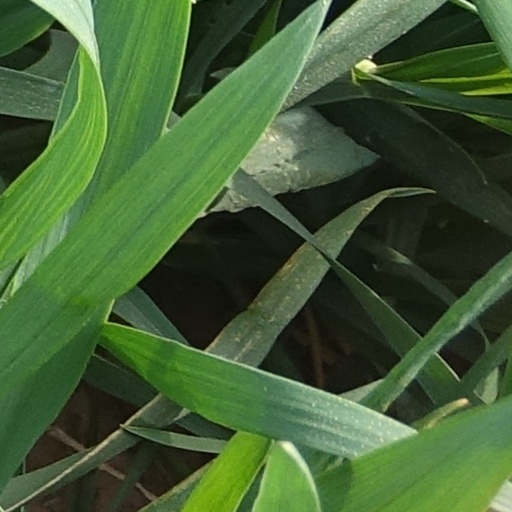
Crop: wheat